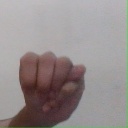
अक्षर: म